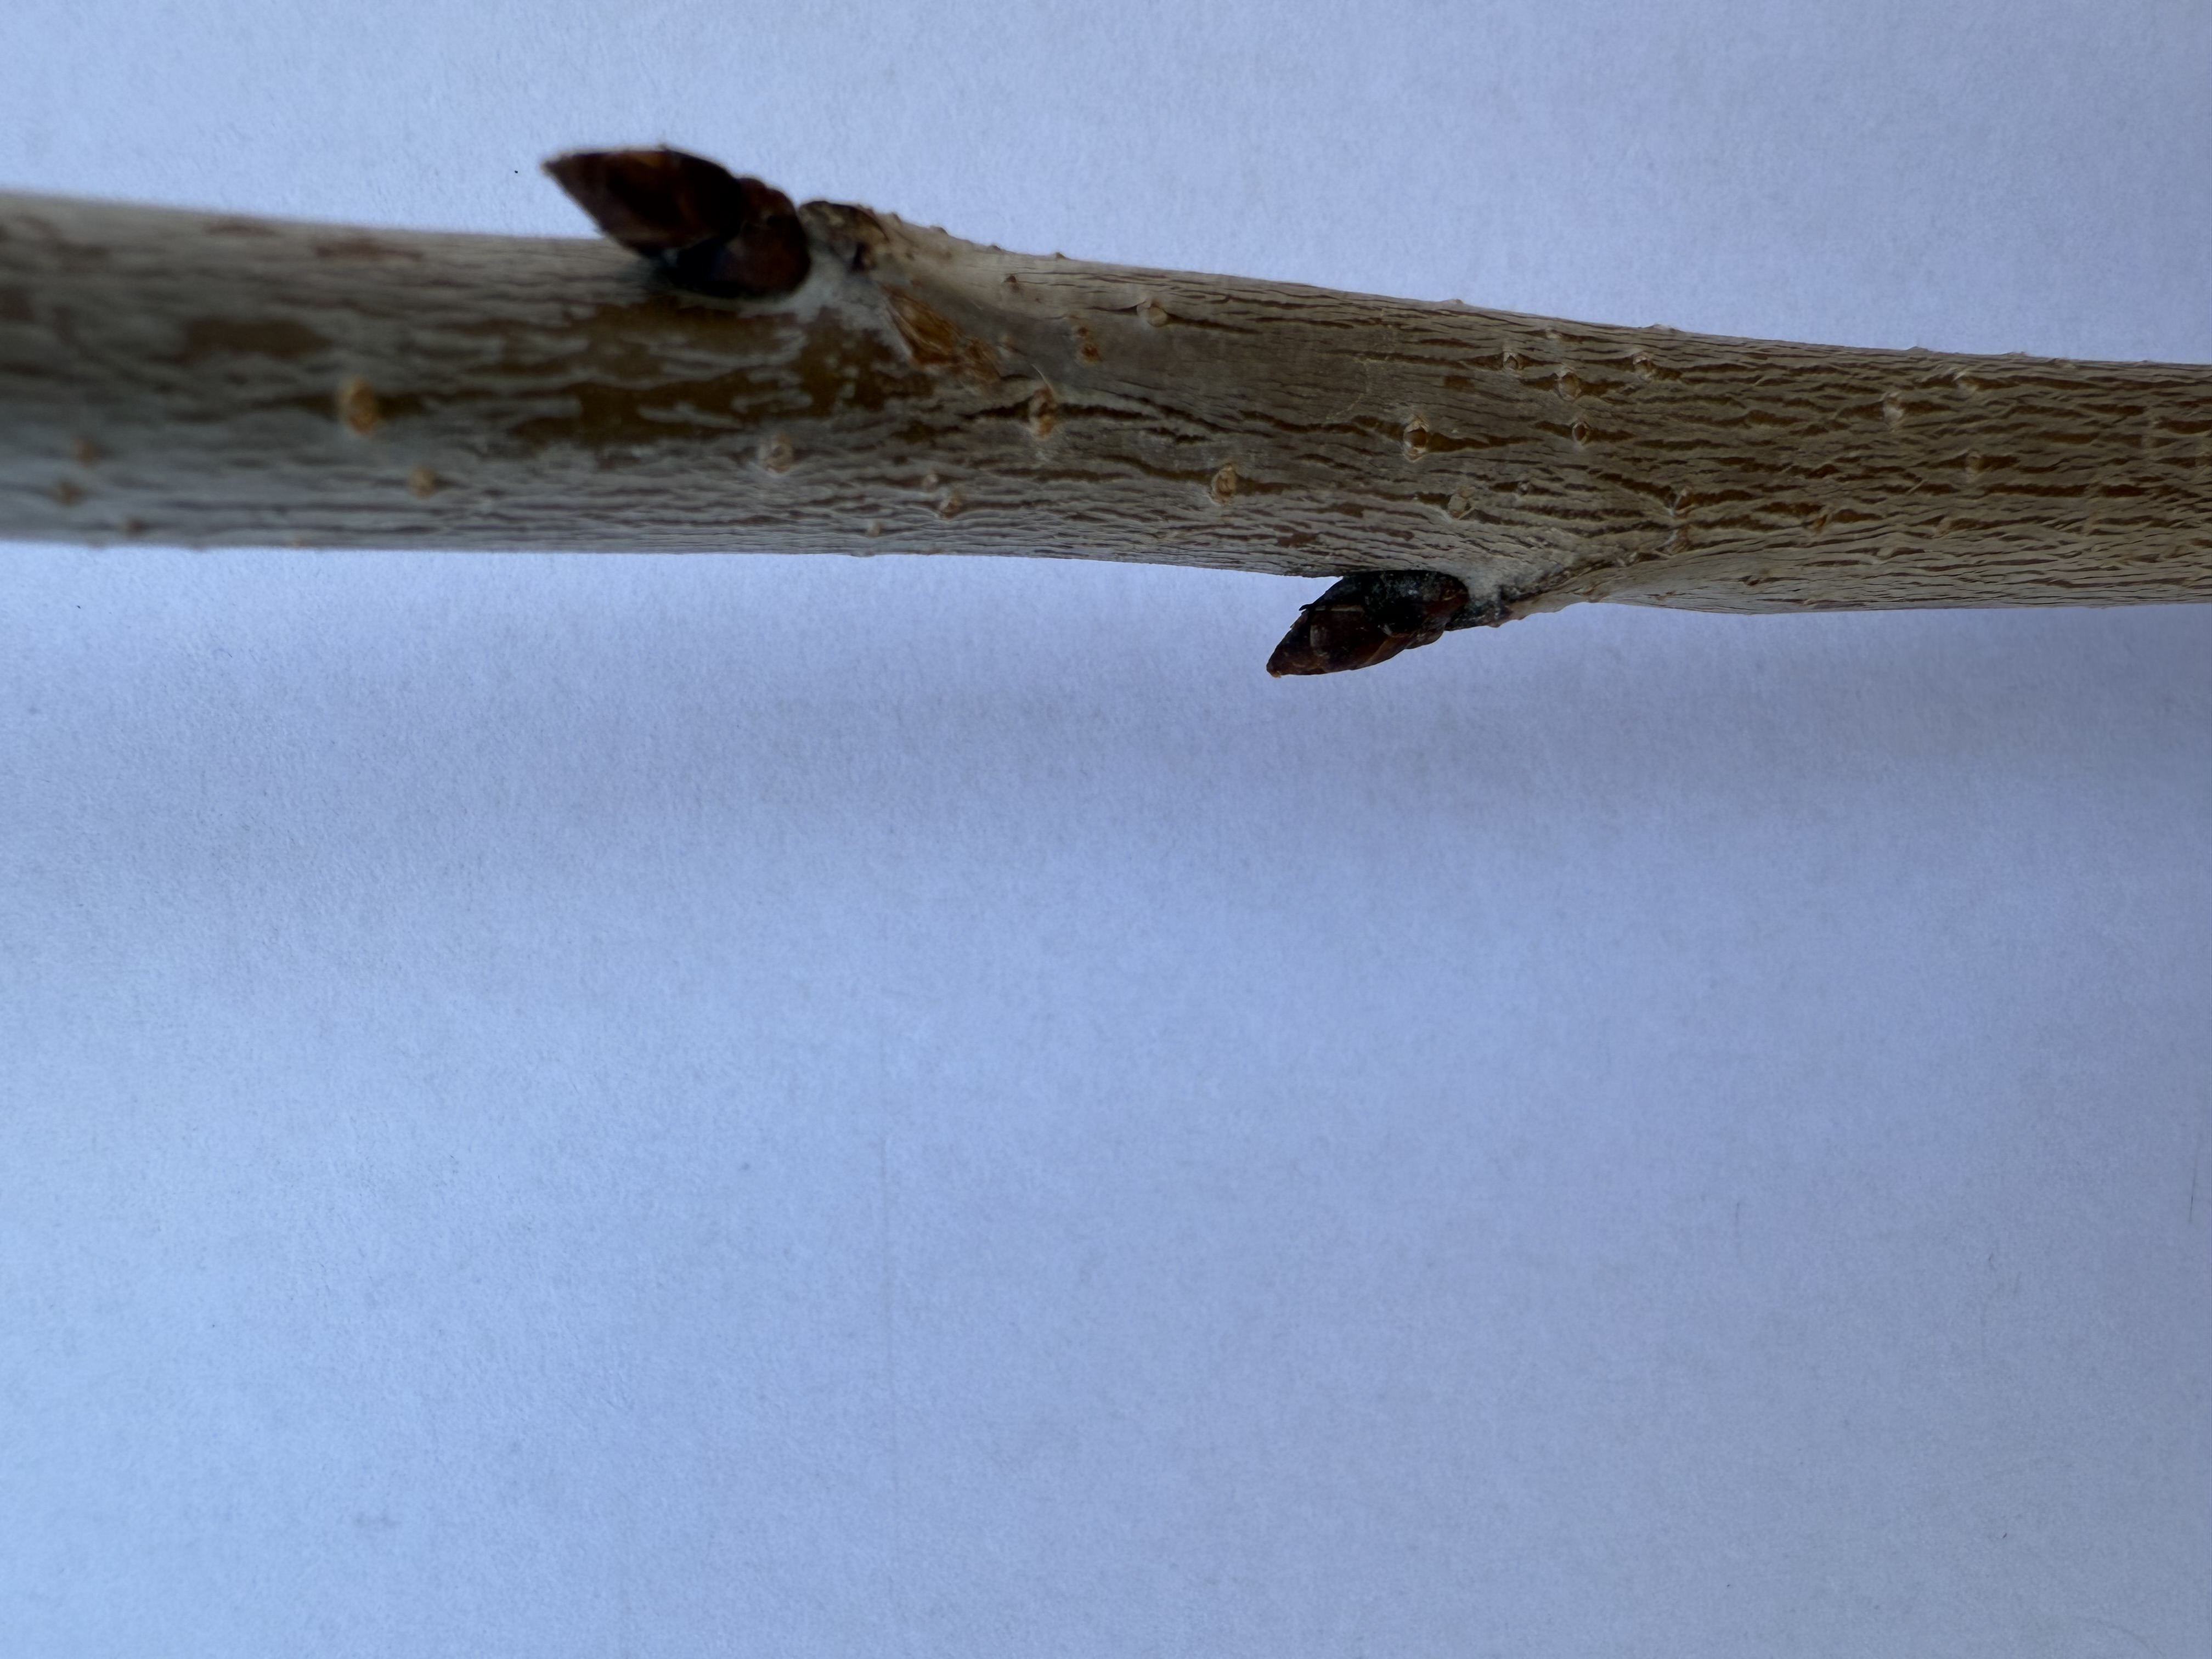
Variety: Yellow Cherry